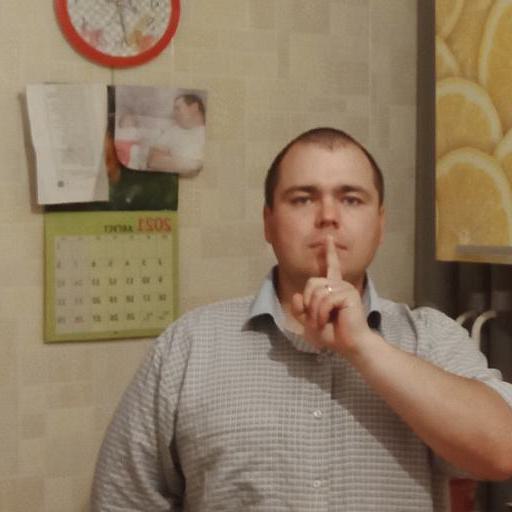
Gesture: mute